Copenhagen Malmö Port

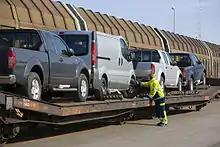
Loading cars onto a train in Malmö

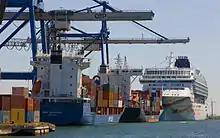
Loading of container ship in Copenhagen

CMP is one of Scandinavia's largest port operators, handling more than 15.1 million tonnes of freight in 2018. This is down from 15.6 million tonnes in 2017.